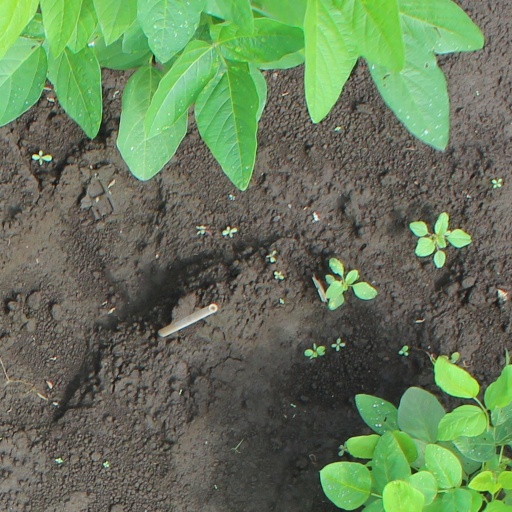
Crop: soybean